Barclay Goodrow

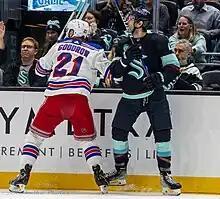
Goodrow (left) with the New York Rangers in October 2023.

Due to injuries to the Rangers lineup, Goodrow began the 2022–23 season alternating between fourth-line center and third-line winger. He played one game as the Ranger's fourth-line centre between Reaves and Dryden Hunt but spent five games on the left wing of Filip Chytil. Following an injury to Chytil in late October, Goodrow reassumed the centre position on the Ranger's third line. Through December, Goodrow continued to move up and down the lineup while playing on both his left and right side. When asked of these constant changes, Goodrow said, "My job is to go play...It doesn’t matter who I’m with. I just go out and play." By the end of the month, Goodrow led all Rangers players with eight goals at full strength and ranked third on the team with 15 points at full strength. Near the end of the season, Goodrow gained Jimmy Vesey and Tyler Motte as his linemates and the trio combined for four goals over their first 12 games together. He finished the 2022–23 season with 11 goals but tied his career-high with 20 assists for 31 points through 82 games.